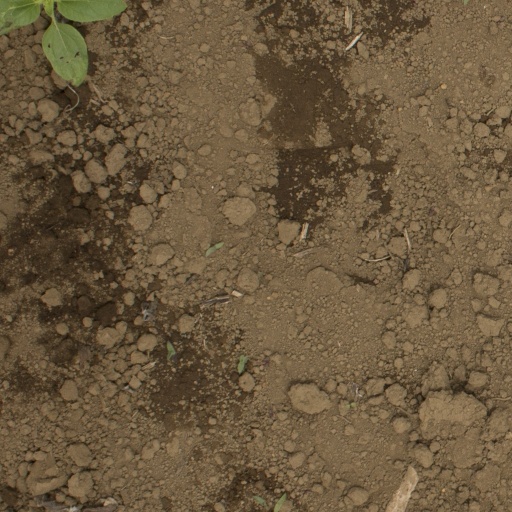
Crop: Jerusalem artichoke